Jeffrey Ethell

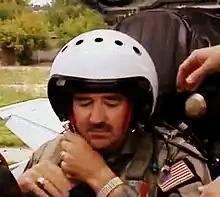
Jeffrey Ethell, call sign "Fighter Writer"

Jeffrey Ethell (1947– 6 June 1997) was an American aviation author and pilot who wrote extensively on aviation and military matters. He was killed on June 6, 1997, when the restored P-38 Lightning he was flying crashed at Tillamook, Oregon, while preparing for an airshow to honor his father.